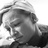
Emotion: sad